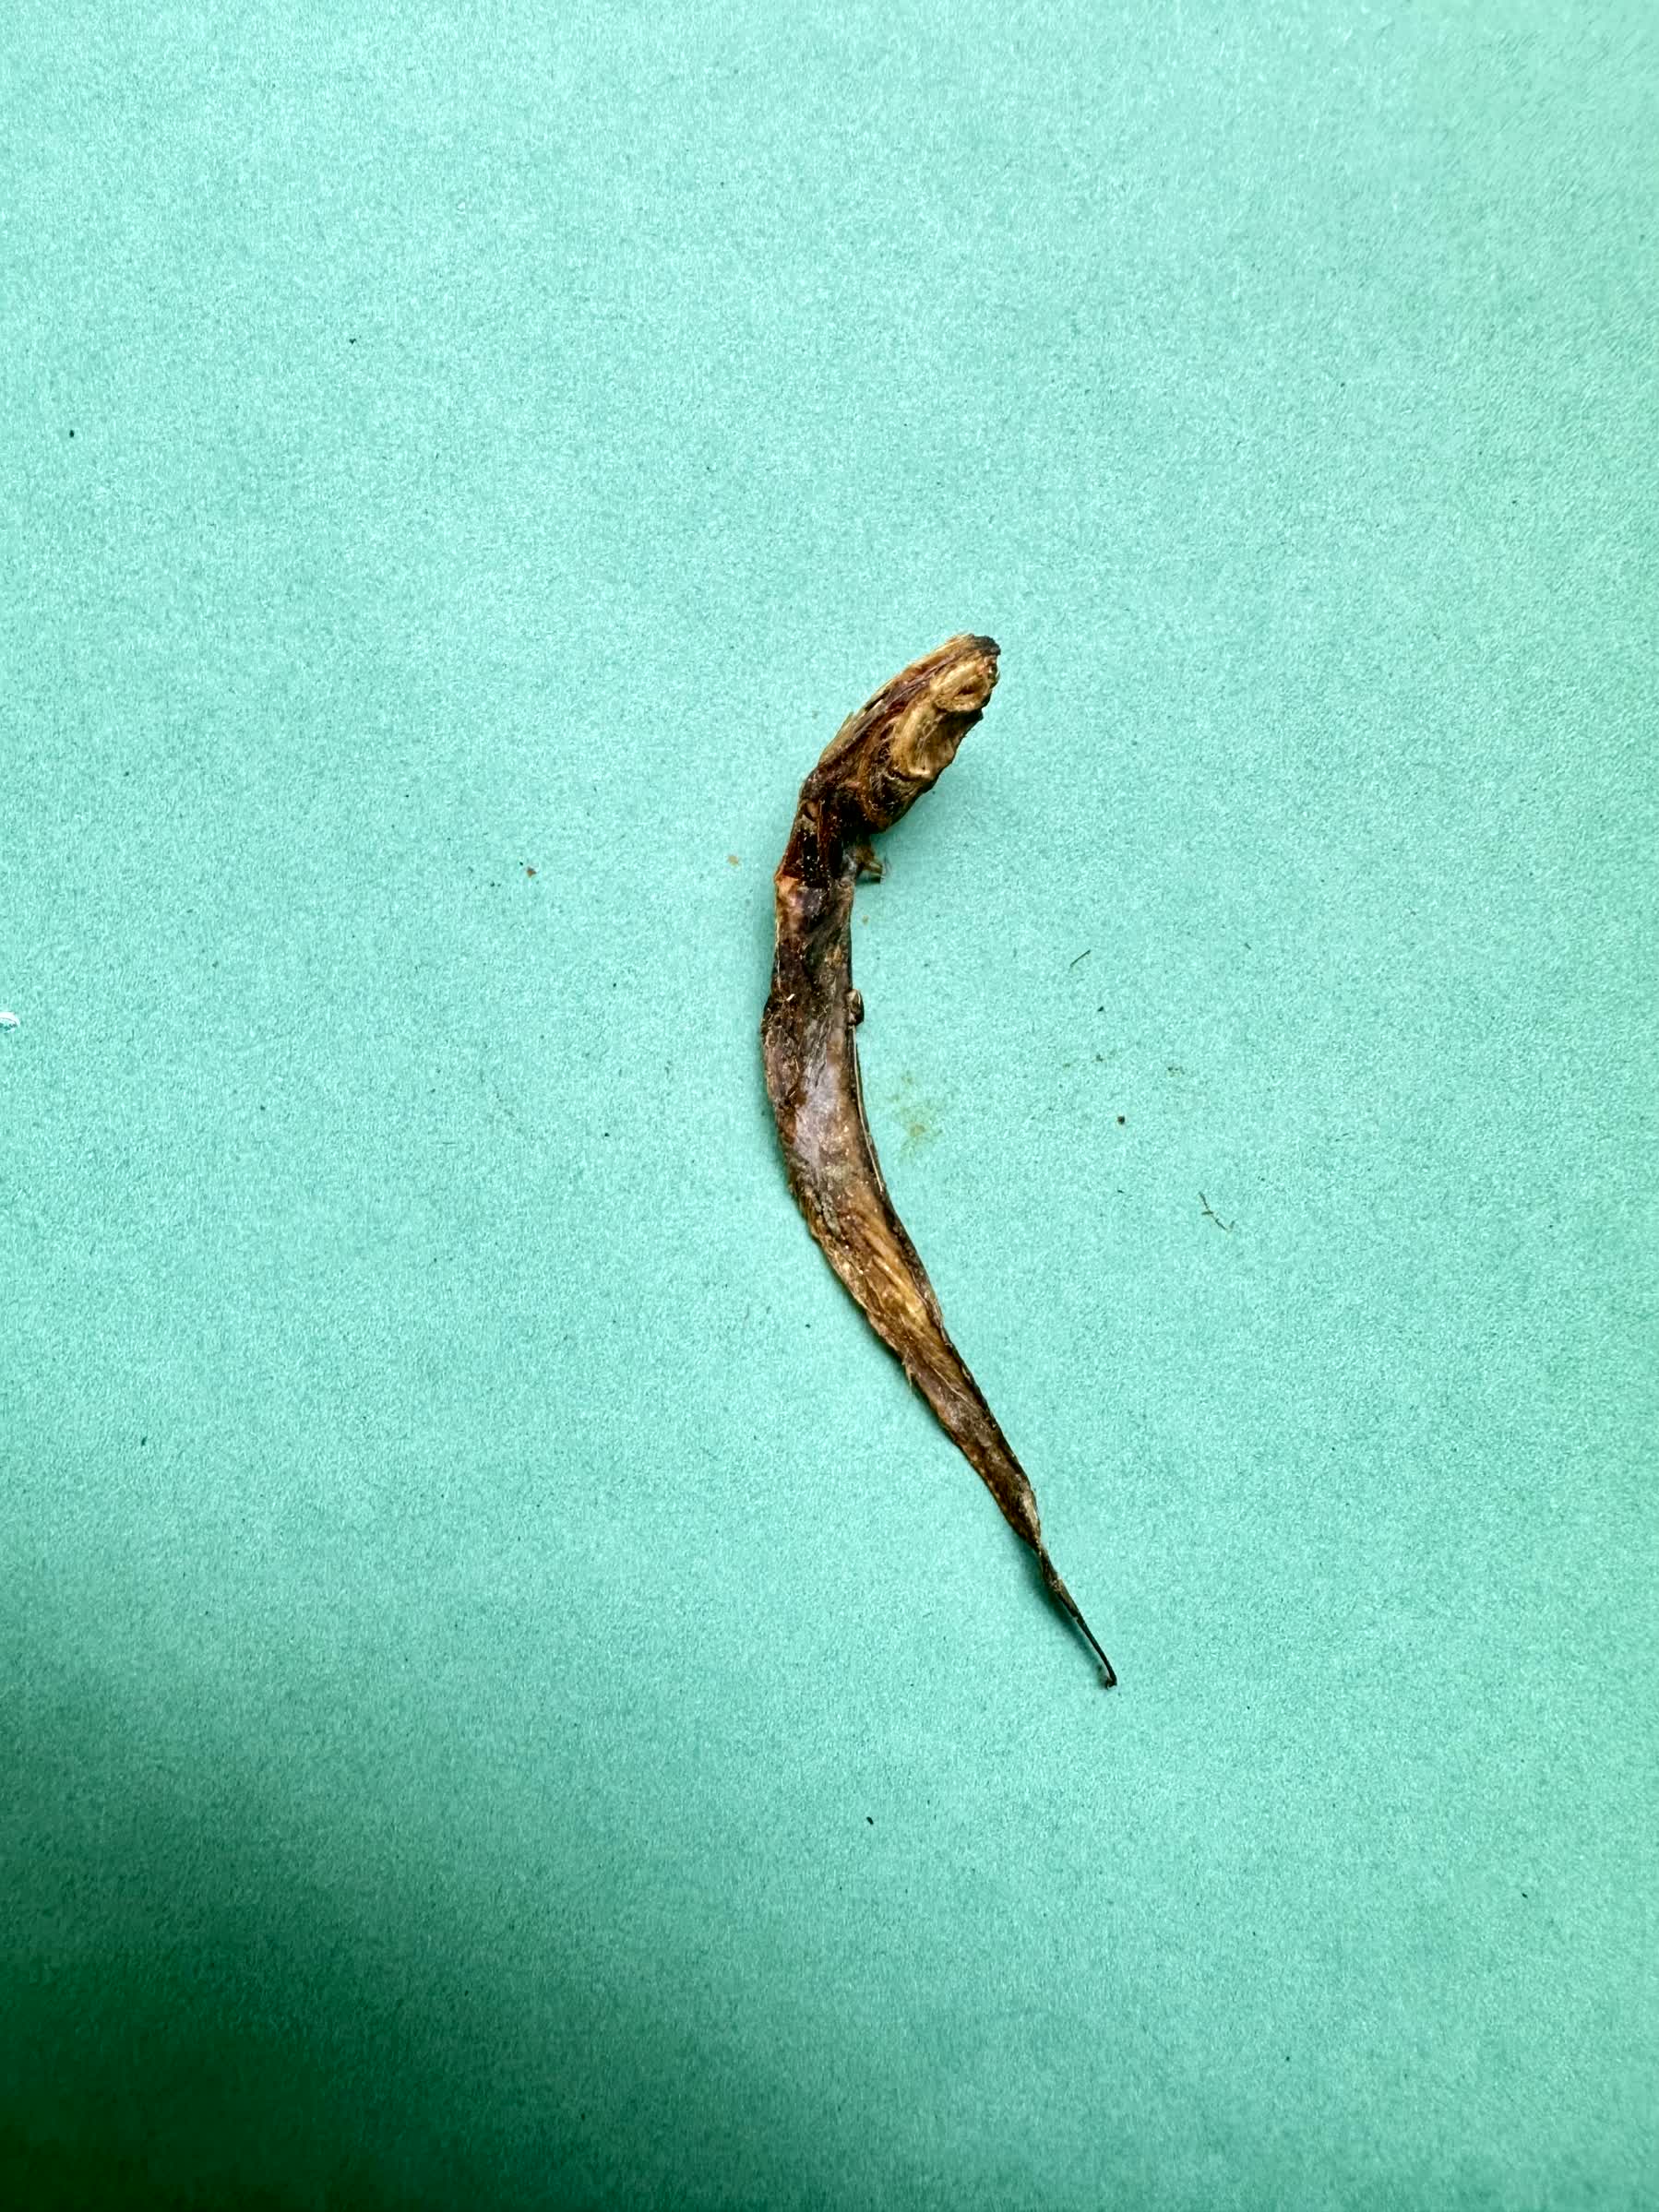
Species: Chewa